Beyond the Mask

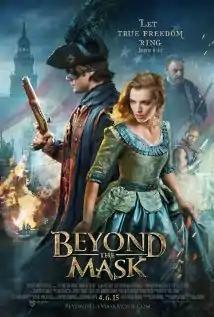
Theatrical film poster

Beyond the Mask is a 2015 American Christian historical action-adventure film directed by Chad Burns that stars Andrew Cheney, John Rhys-Davies, and Kara Killmer. The film portrays an ex-mercenary (Andrew Cheney) during the American Revolution who wants to redeem himself from a life of murder by becoming a masked vigilante to overthrow the British-ruled colonies.